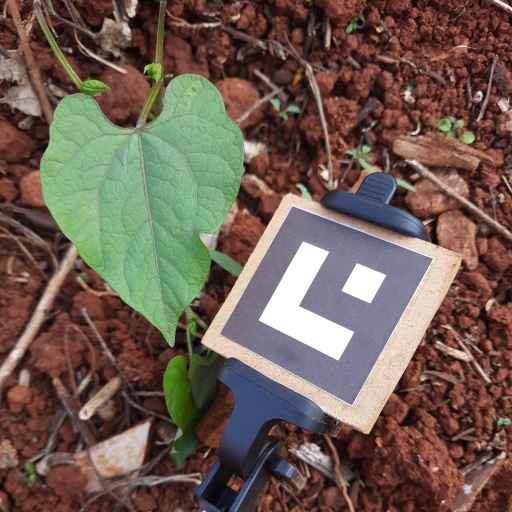
Observations: wavy surface, no eating holes, under cloudy sky